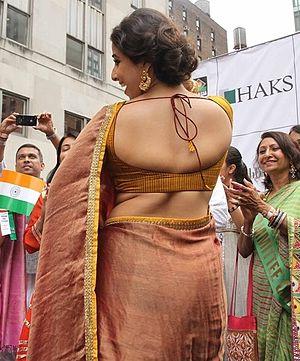
Un choli est un chemisier à découvert ou un haut généralement porté avec un sari dans le sous-continent indien. Le choli fait également partie du costume ghagra choli dans le sous-continent indien.